Christmas tree

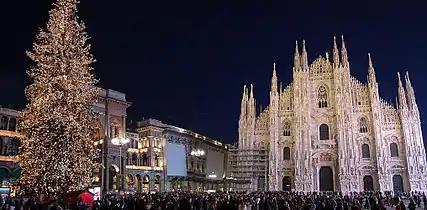
Christmas tree in Milan, Italy, in front of the Milan Cathedral

In the early 19th century, the custom became popular among the nobility and spread to royal courts as far as Russia. Introduced by Fanny von Arnstein and popularized by Princess Henrietta of Nassau-Weilburg, the Christmas tree reached Vienna in 1814, during the Congress of Vienna, and the custom spread across Austria in the following years. In France, the first Christmas tree was introduced in 1840 by the duchesse d'Orléans. In Denmark, a newspaper company claims that the first attested Christmas tree was lit in 1808 by Countess Wilhemine of Holsteinborg. It was the aging countess who told the story of the first Danish Christmas tree to Danish writer Hans Christian Andersen in 1865. He had published a fairy tale called "The Fir-Tree" in 1844, recounting the fate of a fir tree being used as a Christmas tree.